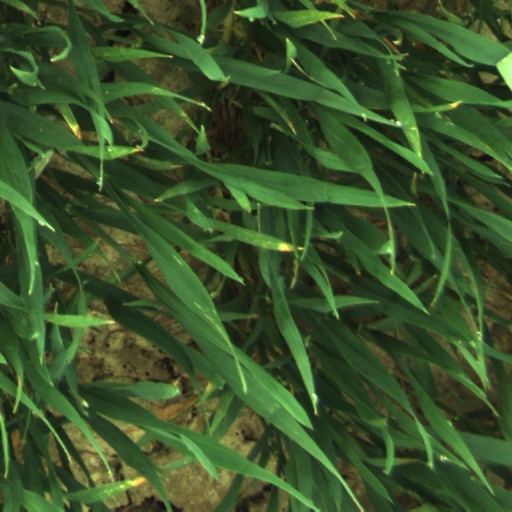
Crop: wheat